Deperdussin Coupe Schneider

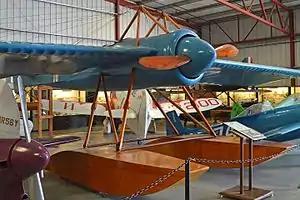
Full-size model of Coupe Schneider, built for Leisure Sport and initially displayed at Thorpe Park; later sold and currently on display at the Planes of Fame Air Museum in Chino, California (2016)

The Deperdussin Coupe Schneider was an early racing aircraft built in 1913 by the Aéroplanes Deperdussin, a French aircraft manufacturer started in 1911 and reorganized as the Société Pour L'Aviation et ses Dérivés (SPAD) in 1913. The aircraft is noted for winning the Schneider Trophy 1913.